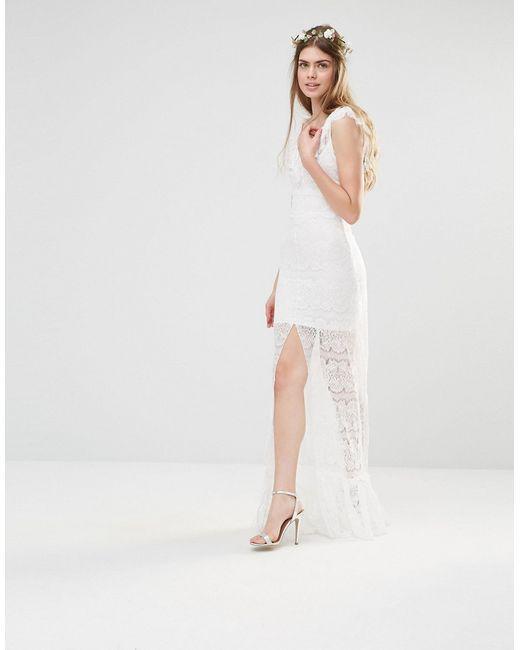
Brautkleid mit Schenkelschlitz und Spitzendetail